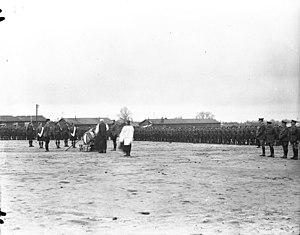
Présentation du drapeau consacré au 43e Bataillon du Corps expéditionnaire canadien par le général Currie
The Queen's Own Cameron Highlanders of Canada, littéralement « Les Highlanders de Cameron de la Reine du Canada », sont un régiment d'infanterie de la Première réserve de l'Armée canadienne. Il fait partie du 38ᵉ Groupe-brigade du Canada au sein de la 3ᵉ Division du Canada et est stationné à Winnipeg au Manitoba. Il s'agit du plus ancien régiment écossais de l'Ouest canadien.